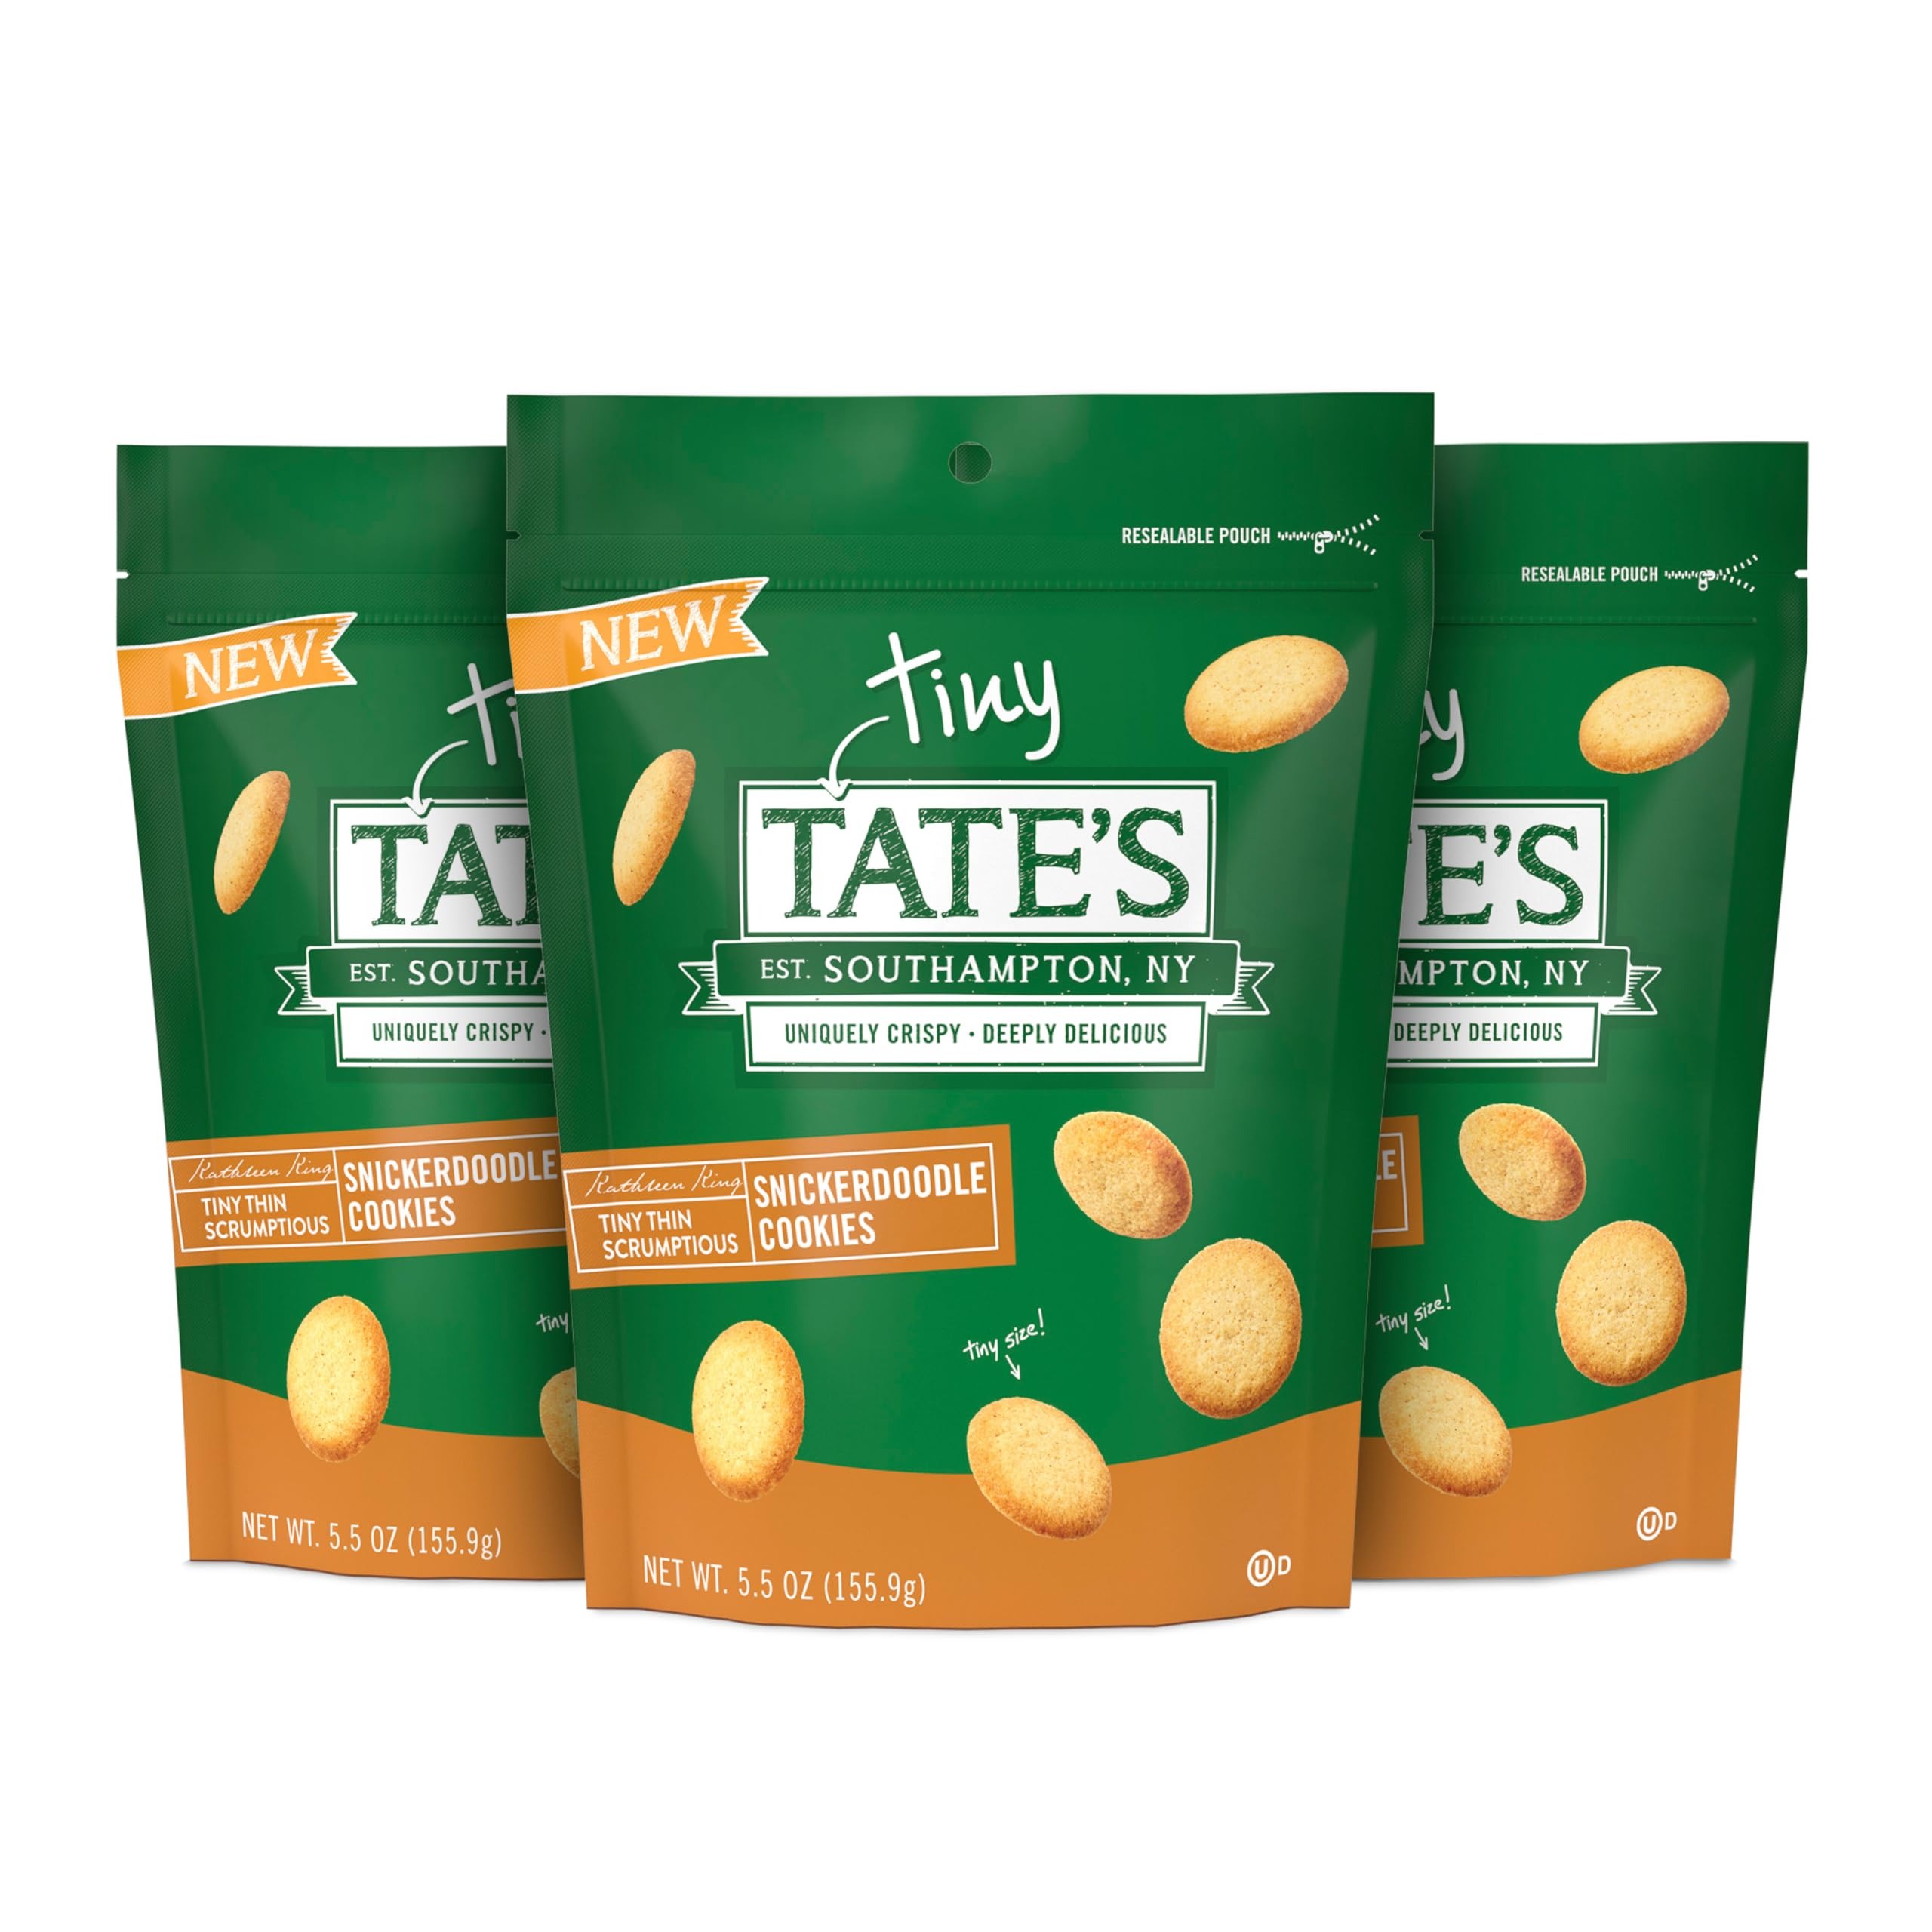
Item Name: Tate's Bake Shop Tiny Snickerdoodle Cookies, 3-5.5 oz Bags
Bullet Point 1: Three 5.5 oz bags of Tiny Tate's Bake Shop Snickerdoodle Cookies
Bullet Point 2: Bite-sized, crispy cookies with a delicious cinnamon sugar flavor
Bullet Point 3: Deeply delicious and uniquely crispy, thin cookies with a satisfying crunch
Bullet Point 4: Kosher cookies to add to a cookie tray or use as an ice cream topper for an extra tasty snack
Bullet Point 5: Tiny Tate's Snickerdoodle Cookies in a resealable package to maintain cookie freshness
Value: 16.5
Unit: Ounce

Price: 4.98